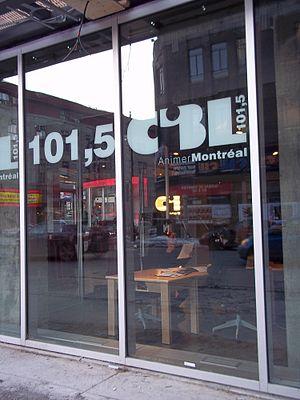
Studio de CIBL-FM 101,5, au 2-22 rue Sainte-Catherine Est, Montréal
CIBL 101,5, est une station de radio communautaire francophone basée à Montréal, Québec. Elle diffuse sur 101,5 MHz grâce à une antenne multidirectionnelle avec une puissance d'émission effective de 1000 watts.